Tlaxcala (city)

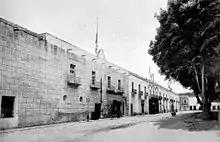
City Hall complex was set the Royal House

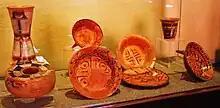
Pre Hispanic ceramics at the Regional Museum

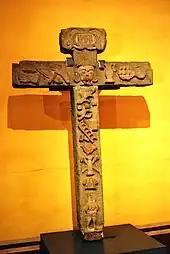
Atrial cross from the early colonial period

The name Tlaxcala most likely comes from a Nahuatl phrase which means “place of corn bread.” The Aztec glyph for the Mesoamerican dominion is two hills from which emerge a pair of hands making a tortilla.